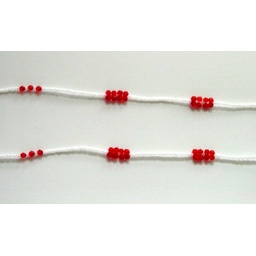
Single stranded straps with white glass beads as base, accented by red crystals creating a geometric shape.